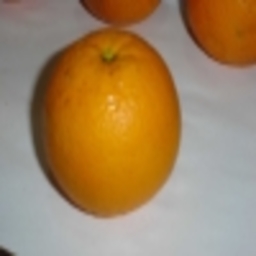
Label: Orange